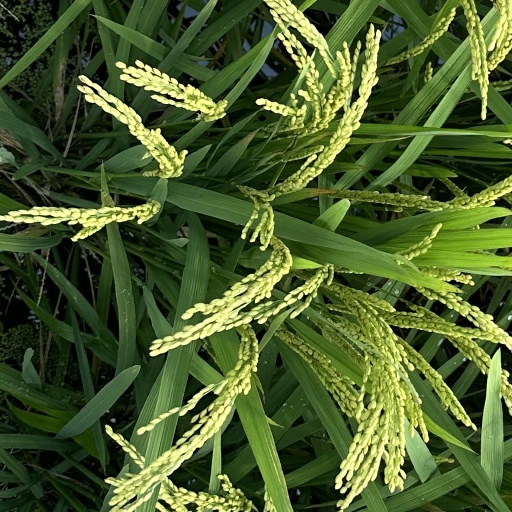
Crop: rice